3rd Battlecruiser Squadron

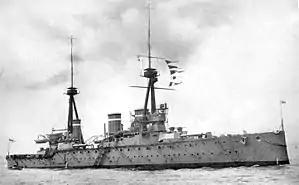
HMS "Invincible"

The 3rd Battlecruiser Squadron was created in 1915, with the return to home waters of two of the three s— and —following the Battle of the Falkland Islands and the Dardanelles operation. They were joined by their sister , and, under the command of Rear Admiral Sir Horace Hood, the squadron was based at Rosyth, Scotland.